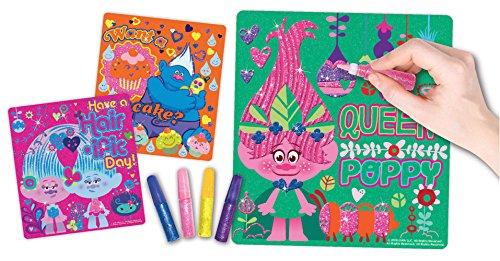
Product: Trolls Glitter Velvet Art Set
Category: Toys & Games | Arts & Crafts | Craft Kits
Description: Glitterize your favorite Trolls characters.
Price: $14.43
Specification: ProductDimensions:10.5x1x11inches|ItemWeight:1.33pounds|ShippingWeight:12ounces(Viewshippingratesandpolicies)|DomesticShipping:ItemcanbeshippedwithinU.S.|InternationalShipping:ThisitemcanbeshippedtoselectcountriesoutsideoftheU.S.LearnMore|ASIN:B01CIZU43W|Itemmodelnumber:87657|Manufacturerrecommendedage:7-15years